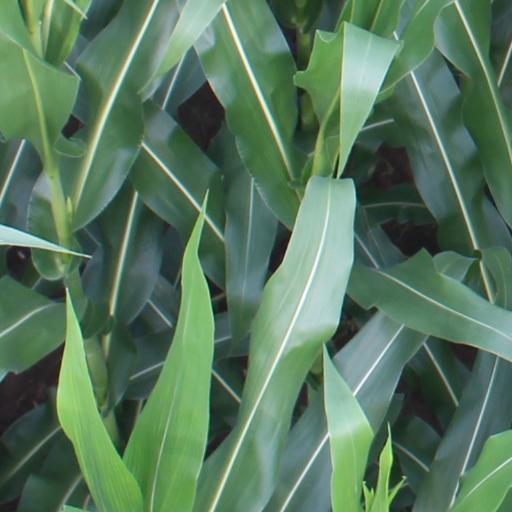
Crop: maize; corn